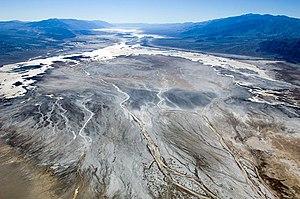
La vallée de la Mort est une vallée du désert des Mojaves située en Californie et incluse dans le parc national de la vallée de la Mort. Il s'agit d'un rift endoréique de forme allongée et orienté nord-sud. Son point le plus bas, Badwater, est, avec 85,5 mètres sous le niveau de la mer, le point le plus bas des États-Unis. La température la plus élevée enregistrée sur Terre l'a été le 10 juillet 1913 à Furnace Creek avec 56,7 °C.